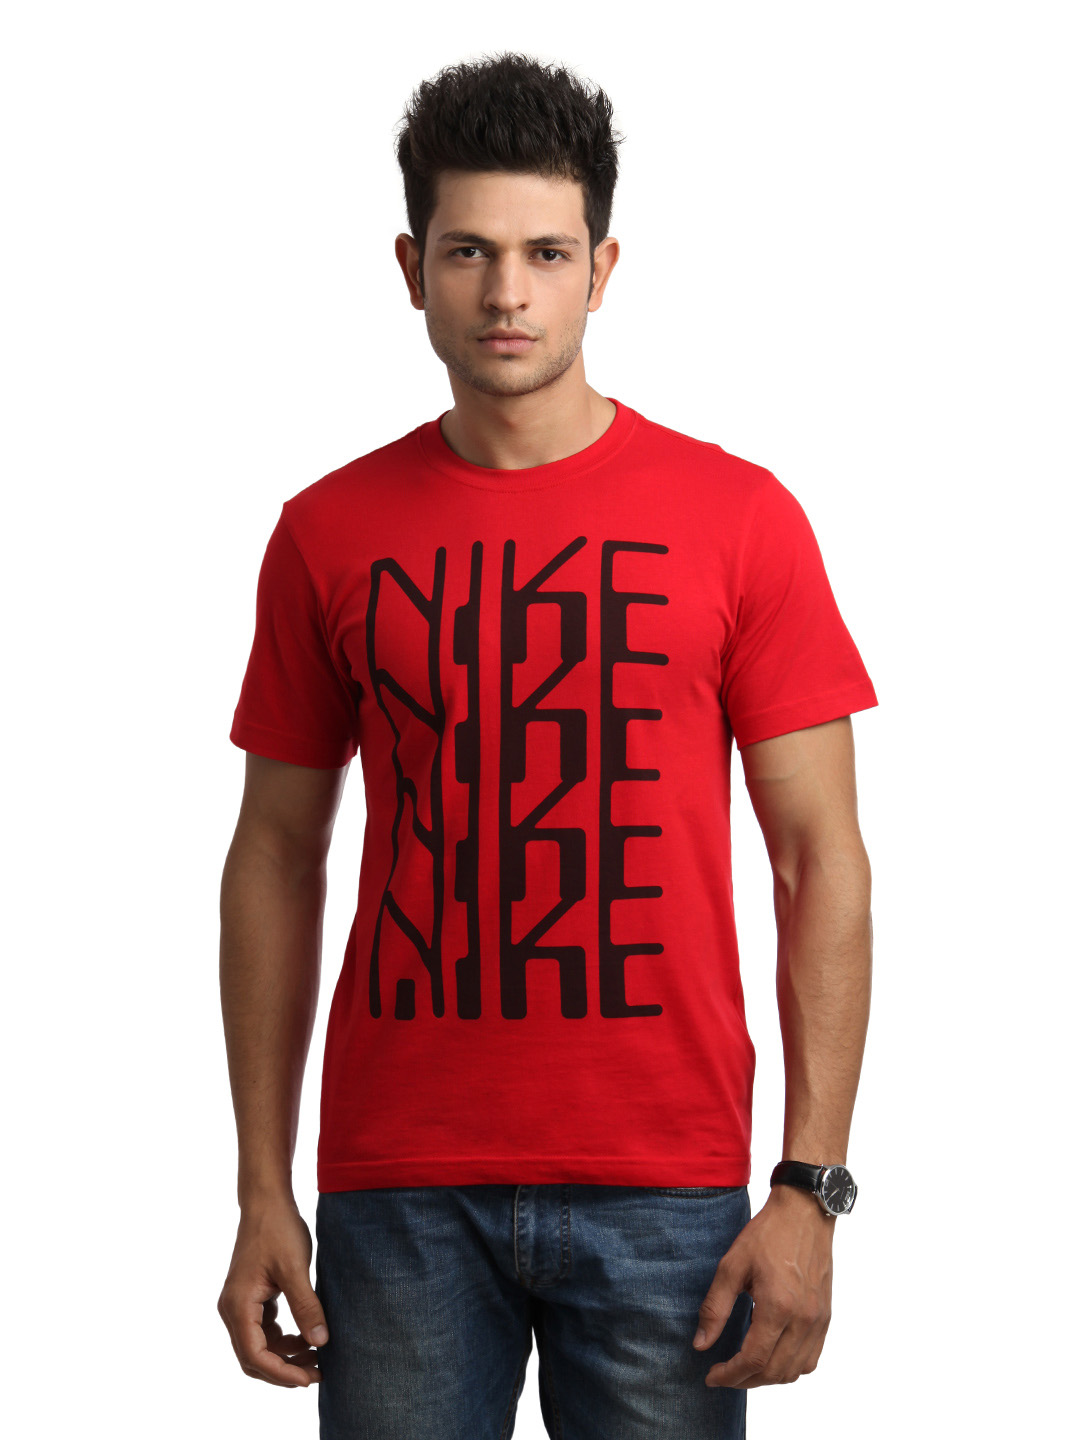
Nike Men Red Printed T-shirt
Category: Apparel / Topwear / Tshirts
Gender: Men
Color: Red
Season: Summer 2012
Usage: Casual